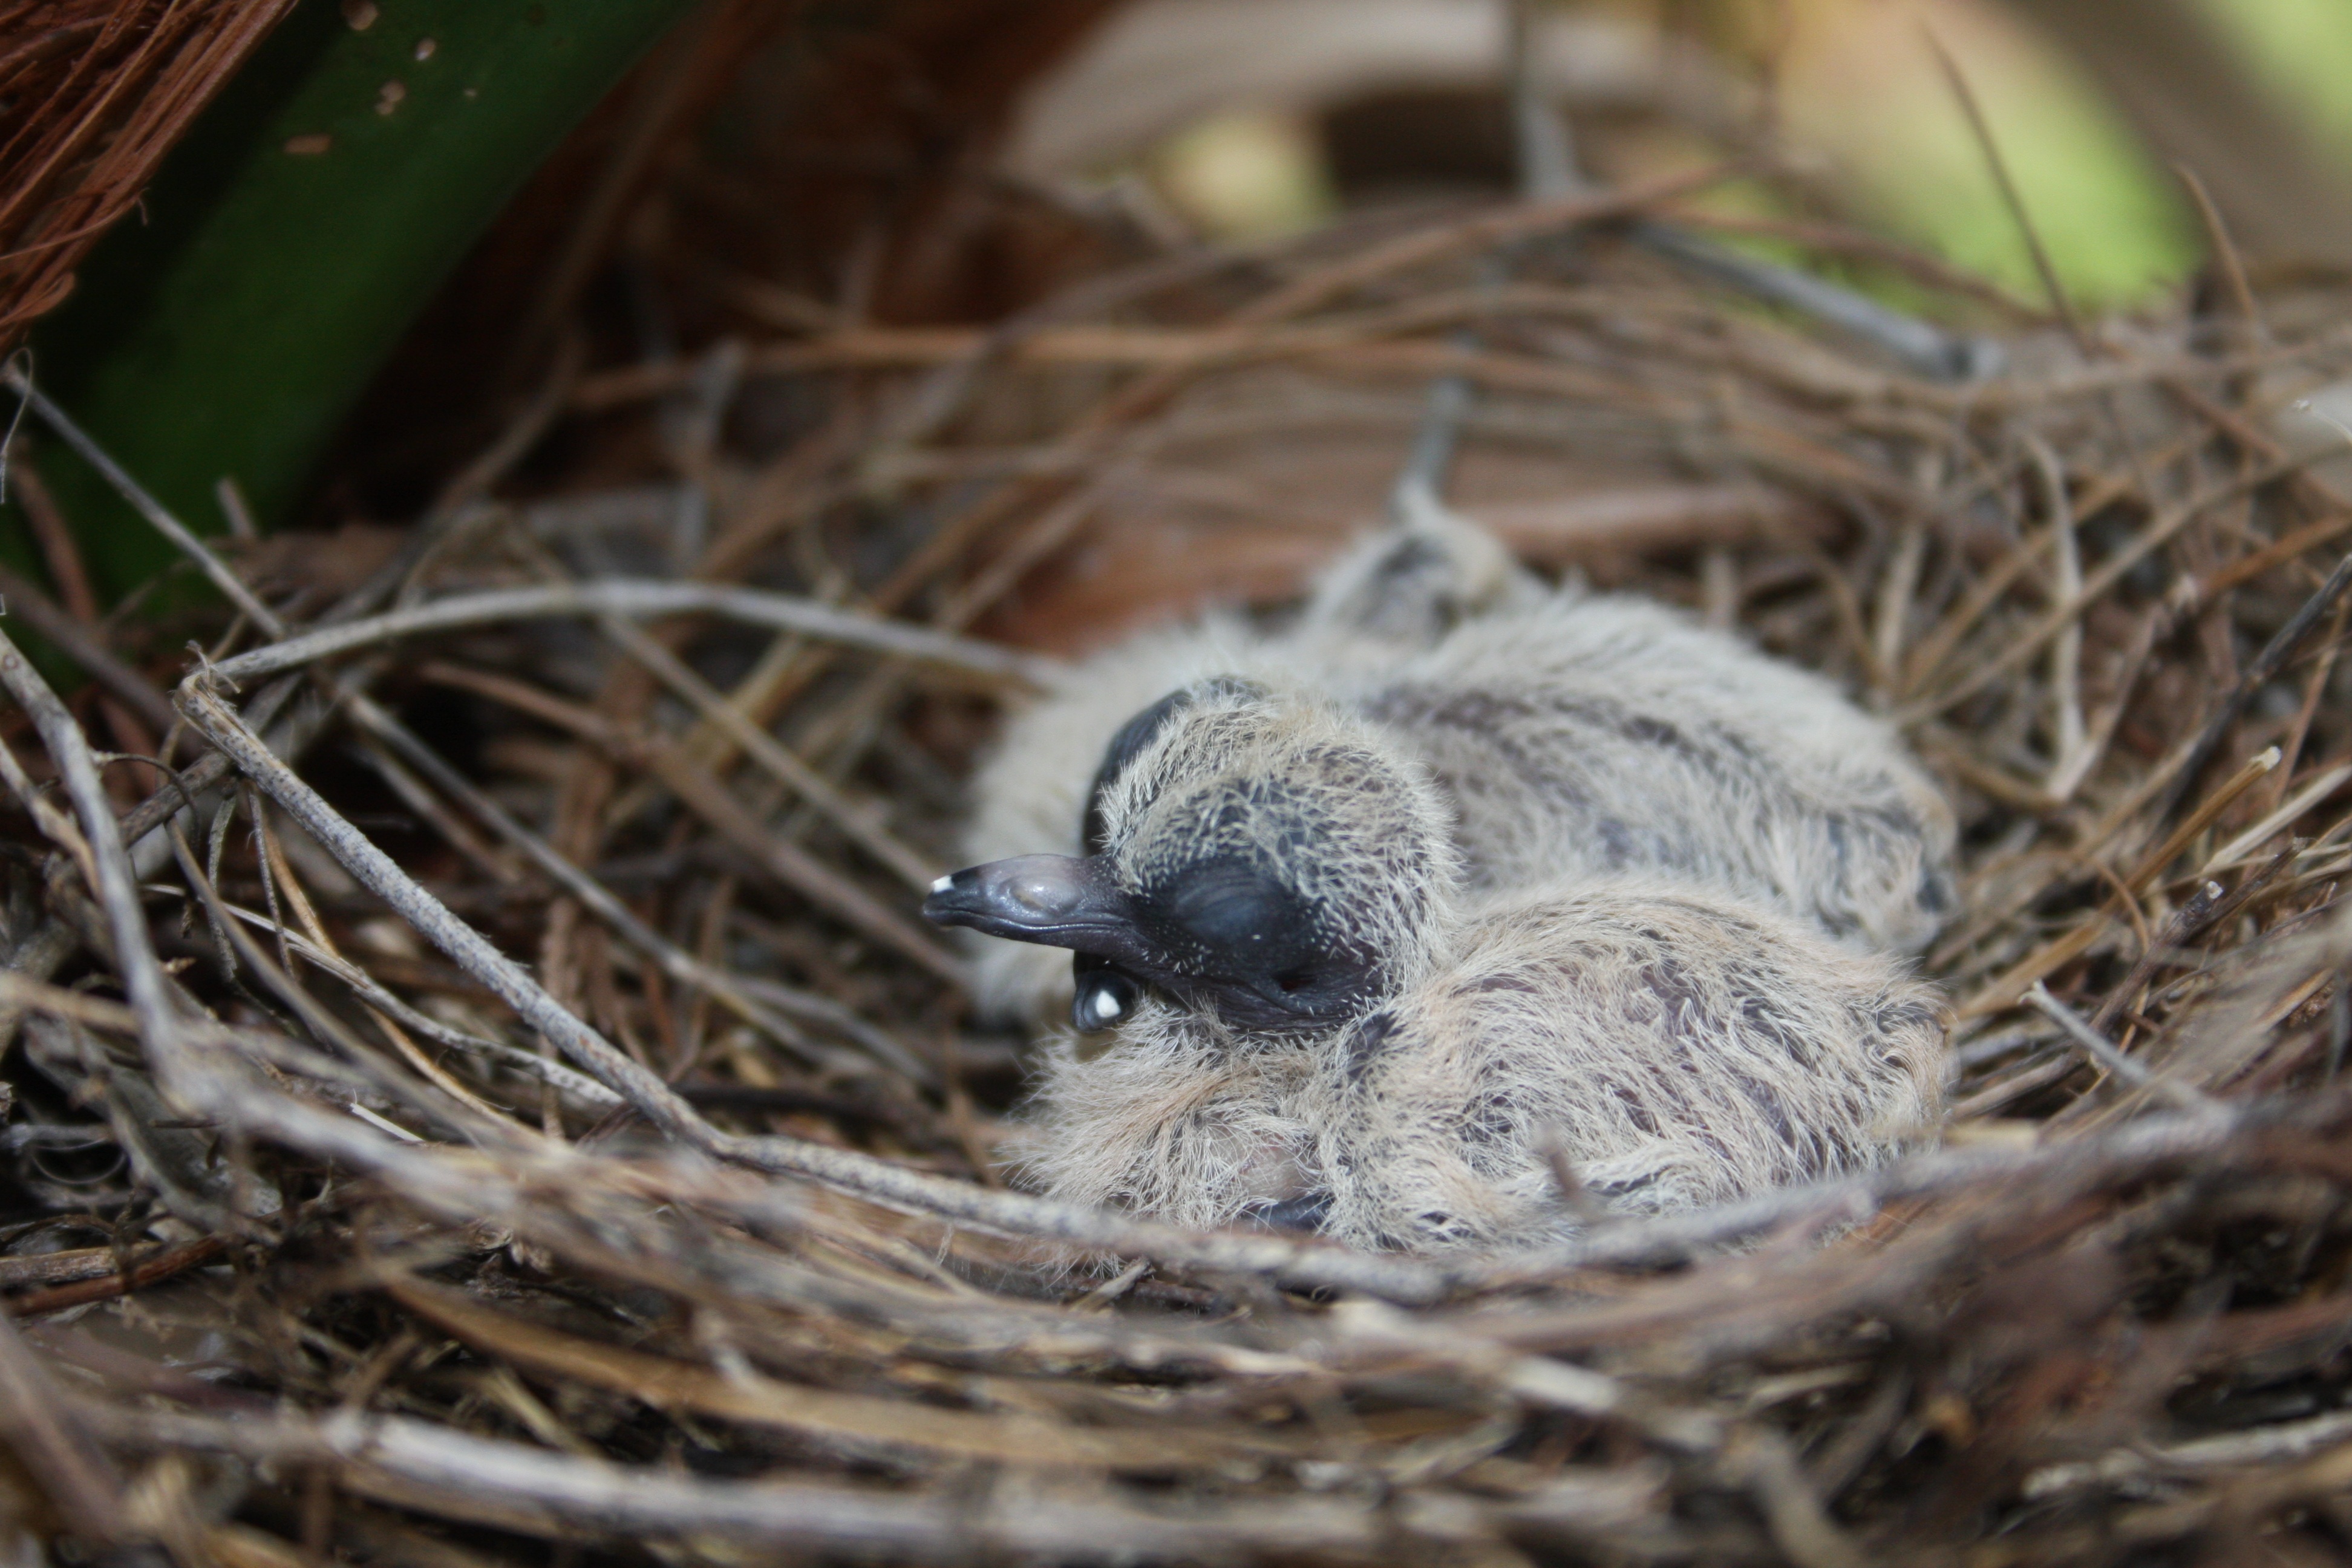
nature, bird, animal, wildlife, beak, fauna, baby bird, close up, bird nest, nest, bird's nest, perching bird